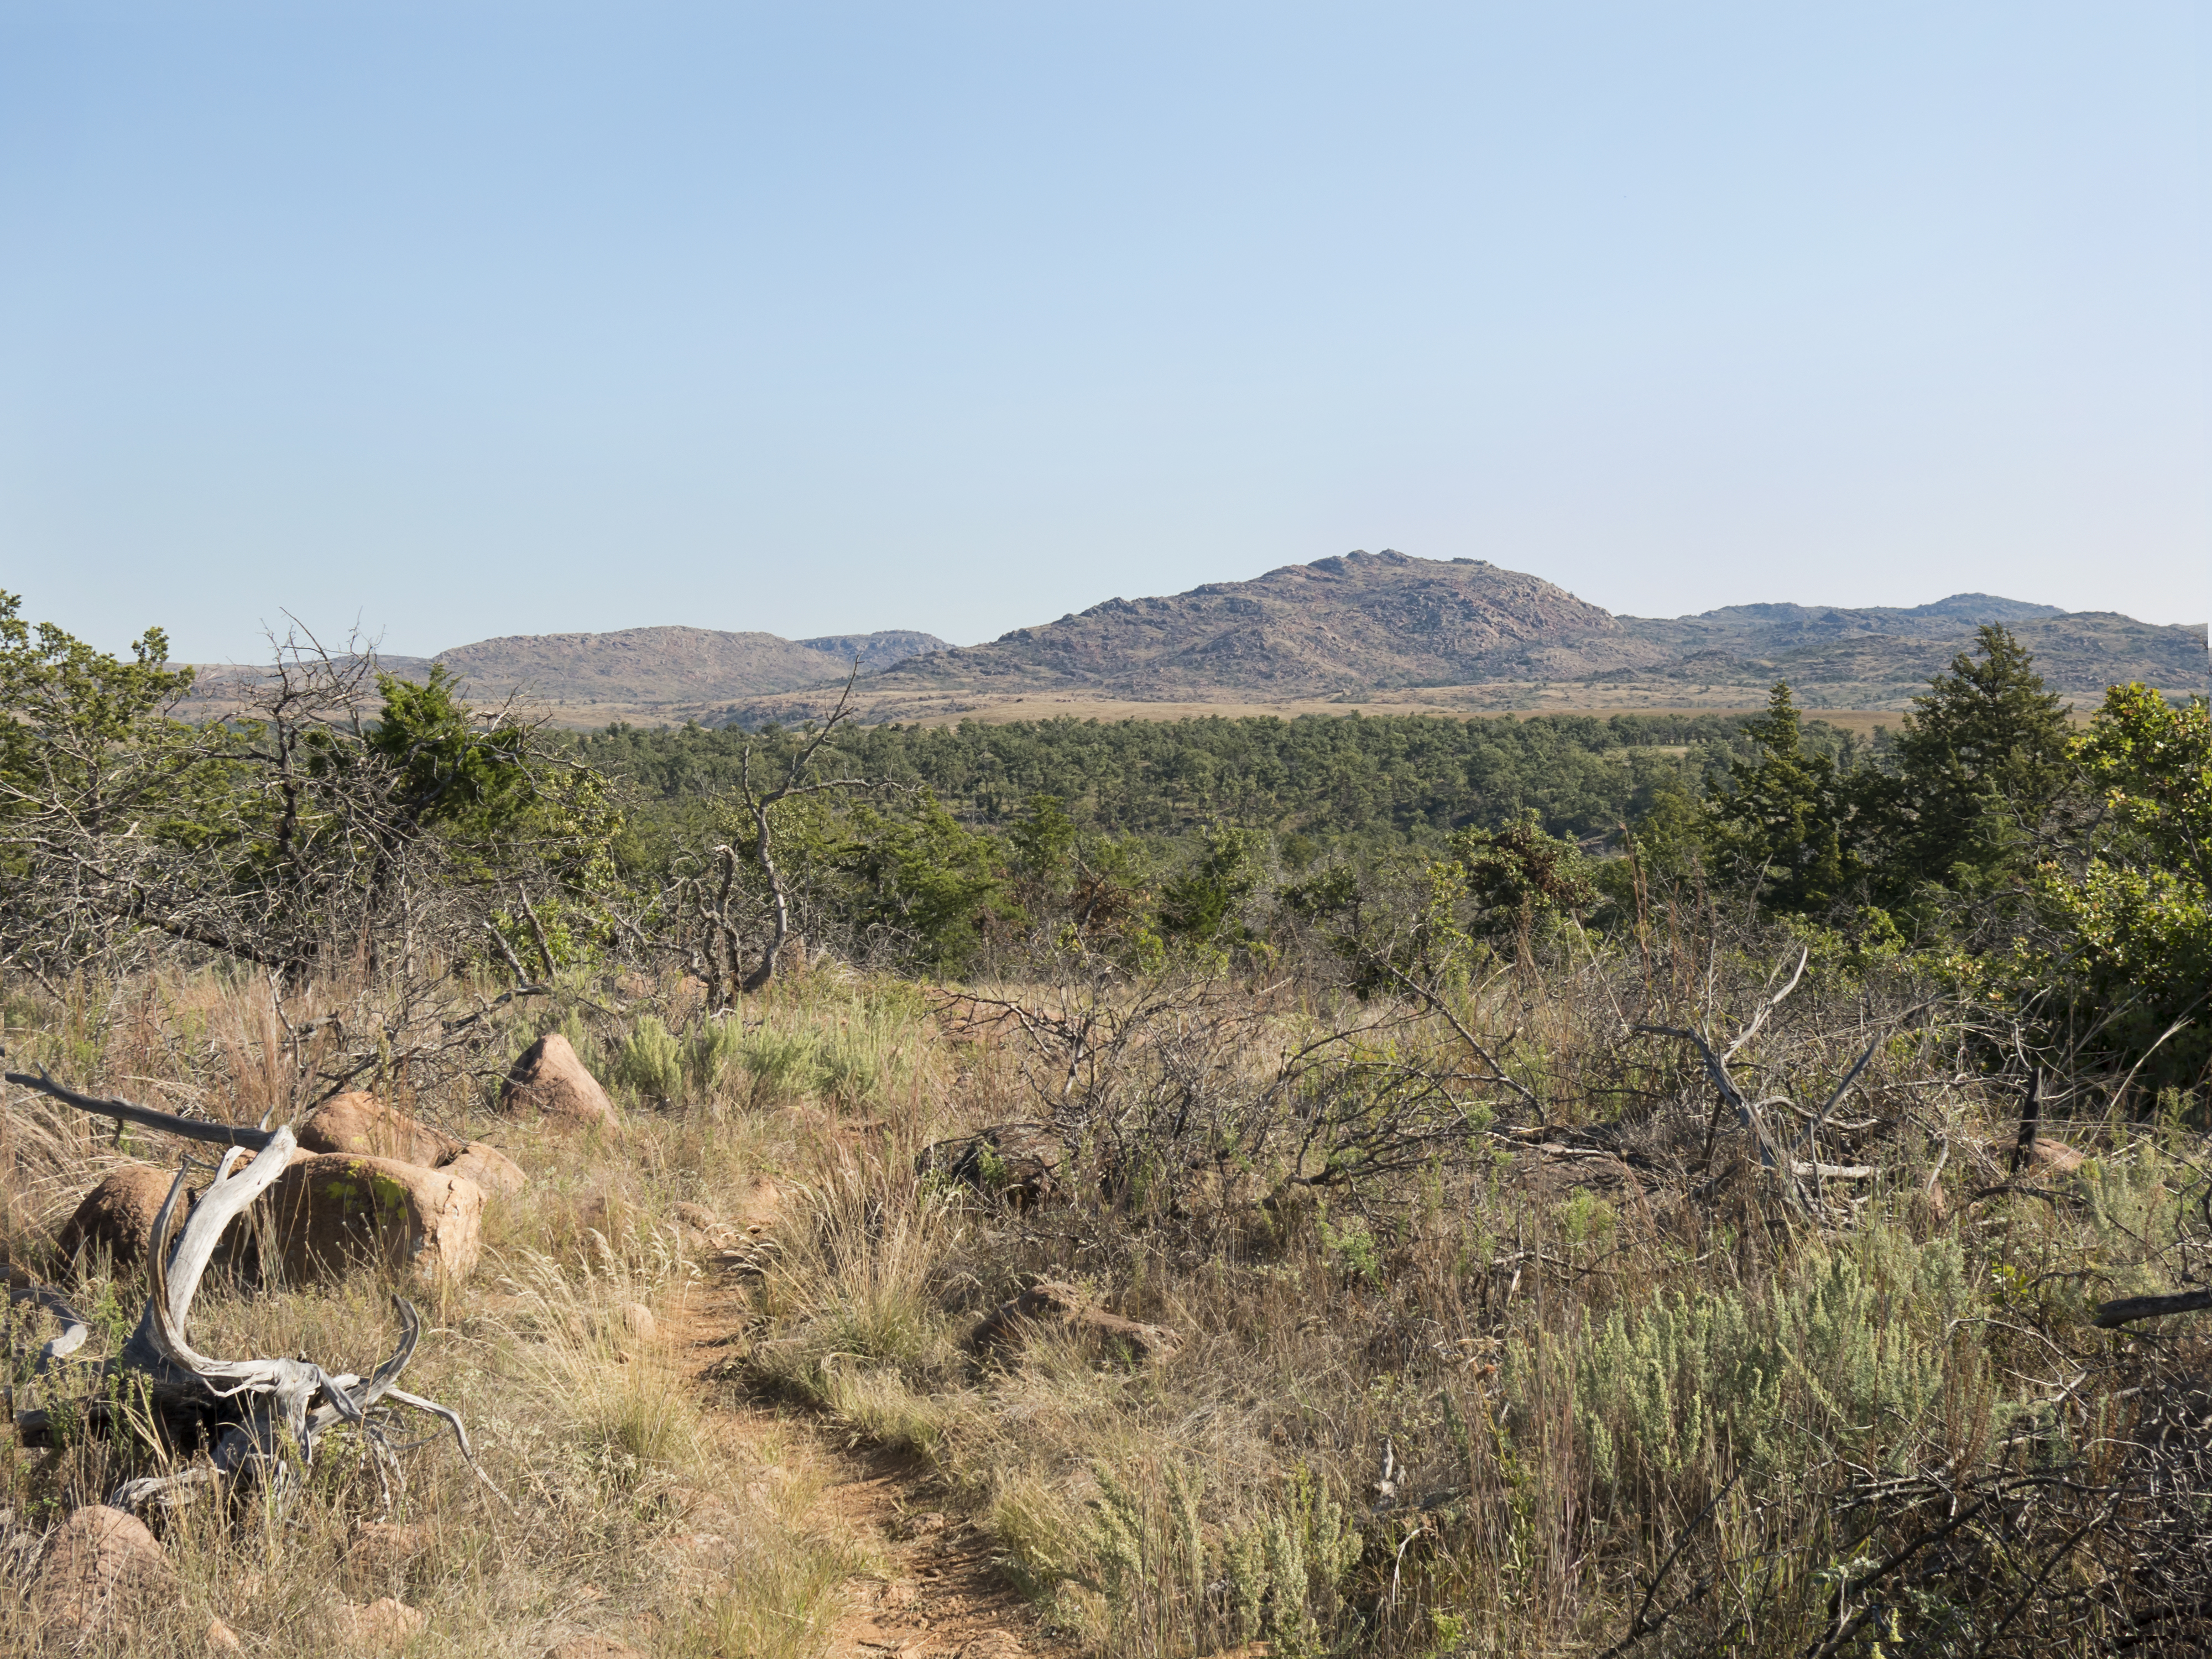
landscape, wilderness, walking, mountain, trail, prairie, hill, adventure, hike, ranch, savanna, ridge, geology, plateau, oklahoma, safari, ecosystem, larrysmith, wichitamountains, alongthetrail, steppe, rural area, longhorntrail, natural environment